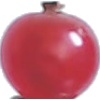
Label: Redcurrant 1